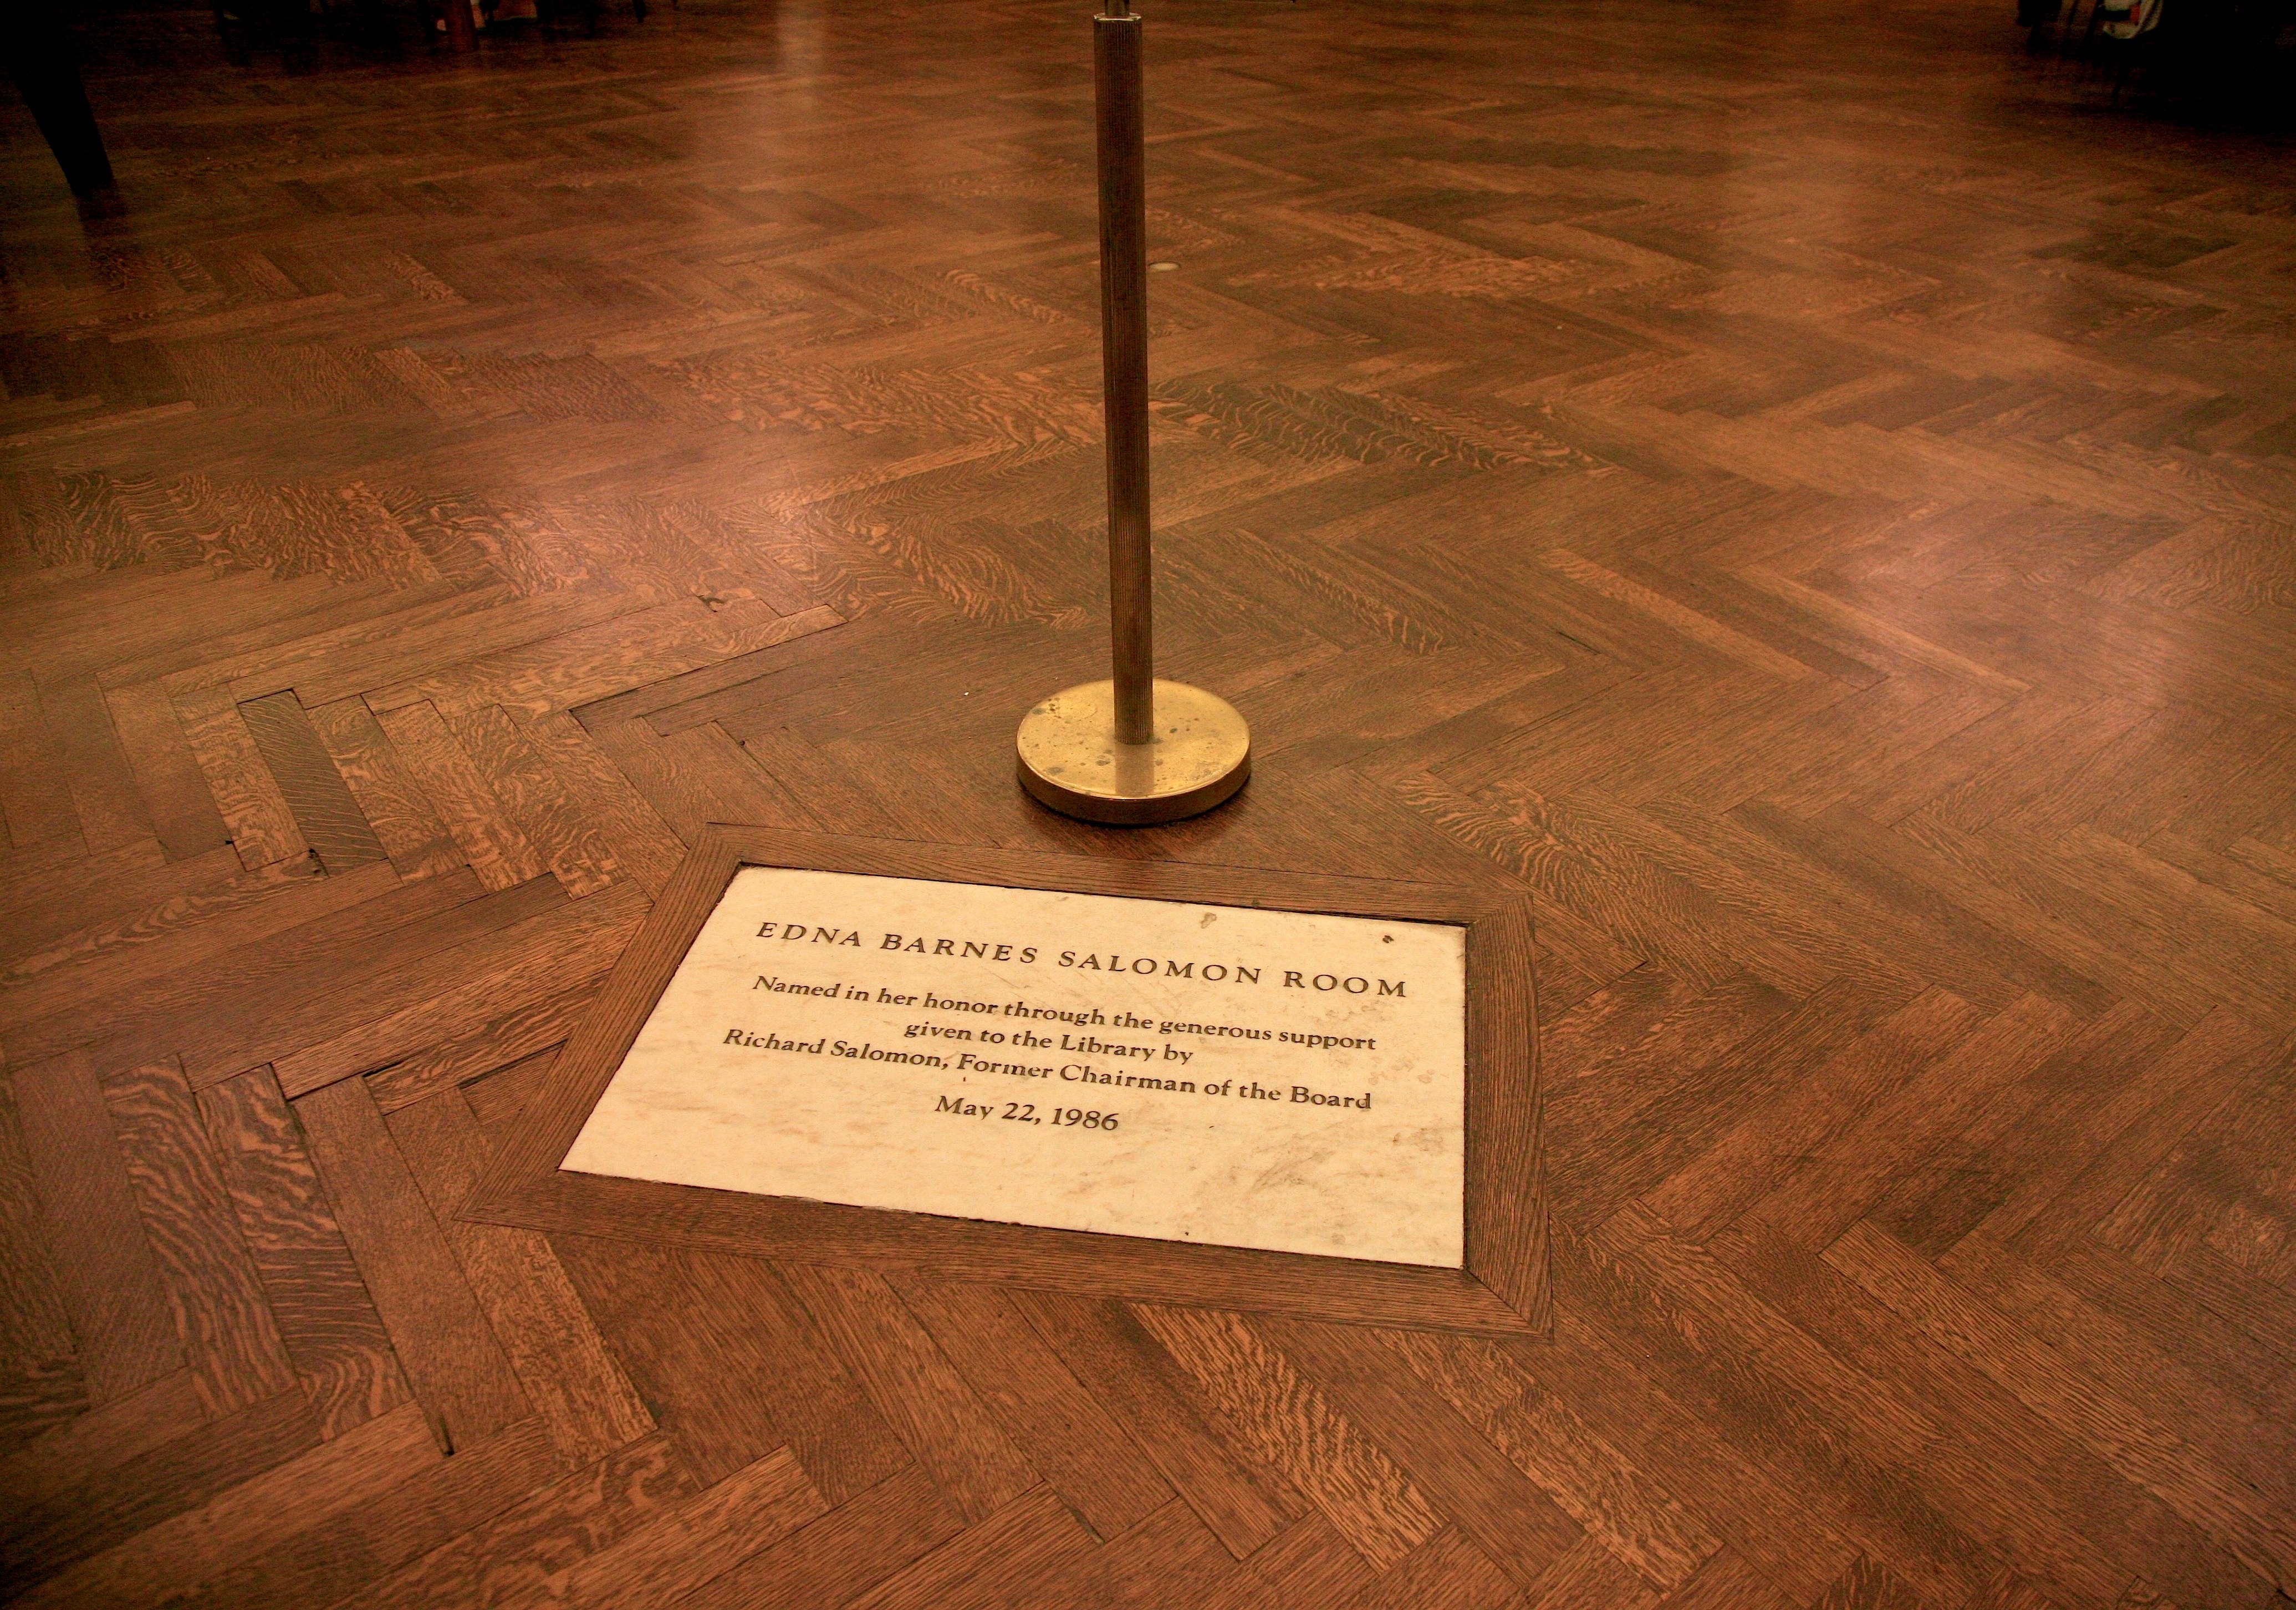
table, wood, floor, nyc, lighting, newyork, library, hardwood, newyorkcity, ny, shape, midtownmanhattan, fifthavenue, nypl, newyorkpubliclibrary, mainbranch, biblioth que, flooring, wood flooring, laminate flooring